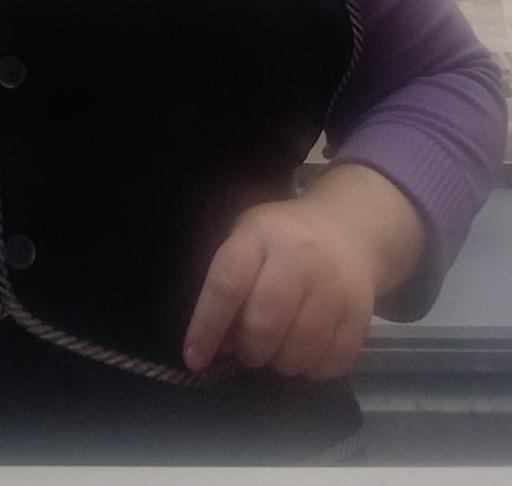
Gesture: no_gesture